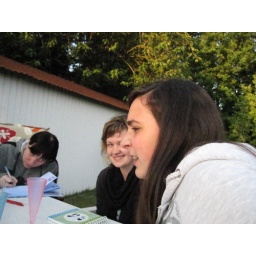
... while the girls are writing in friendship books